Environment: real
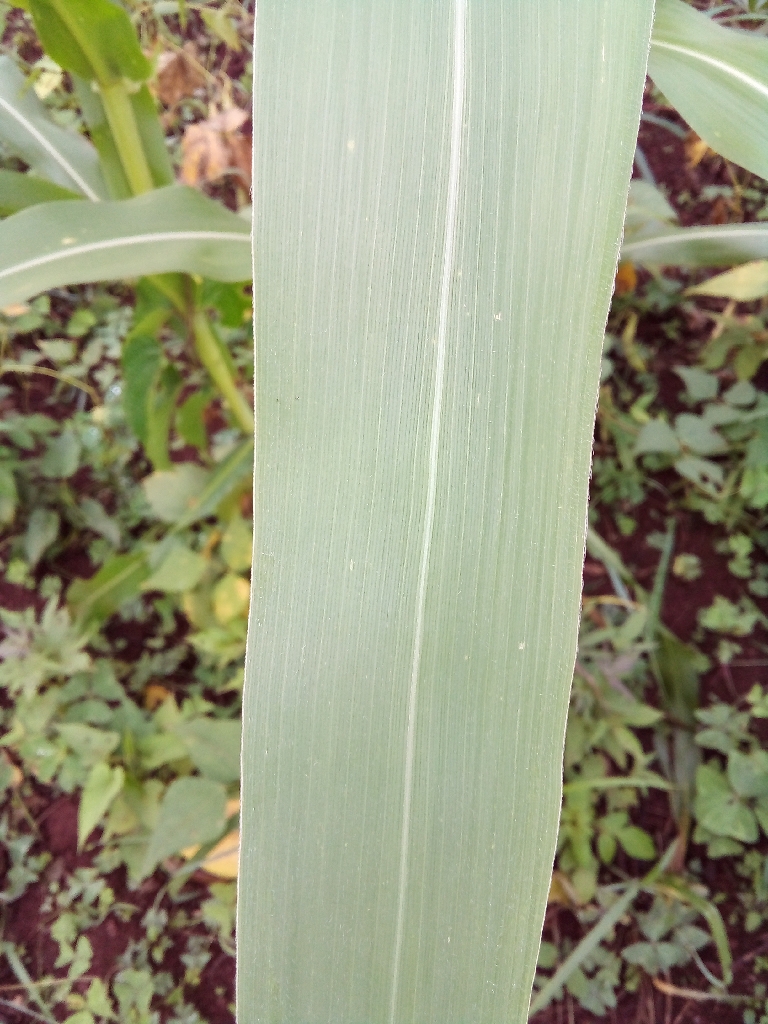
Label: healthy